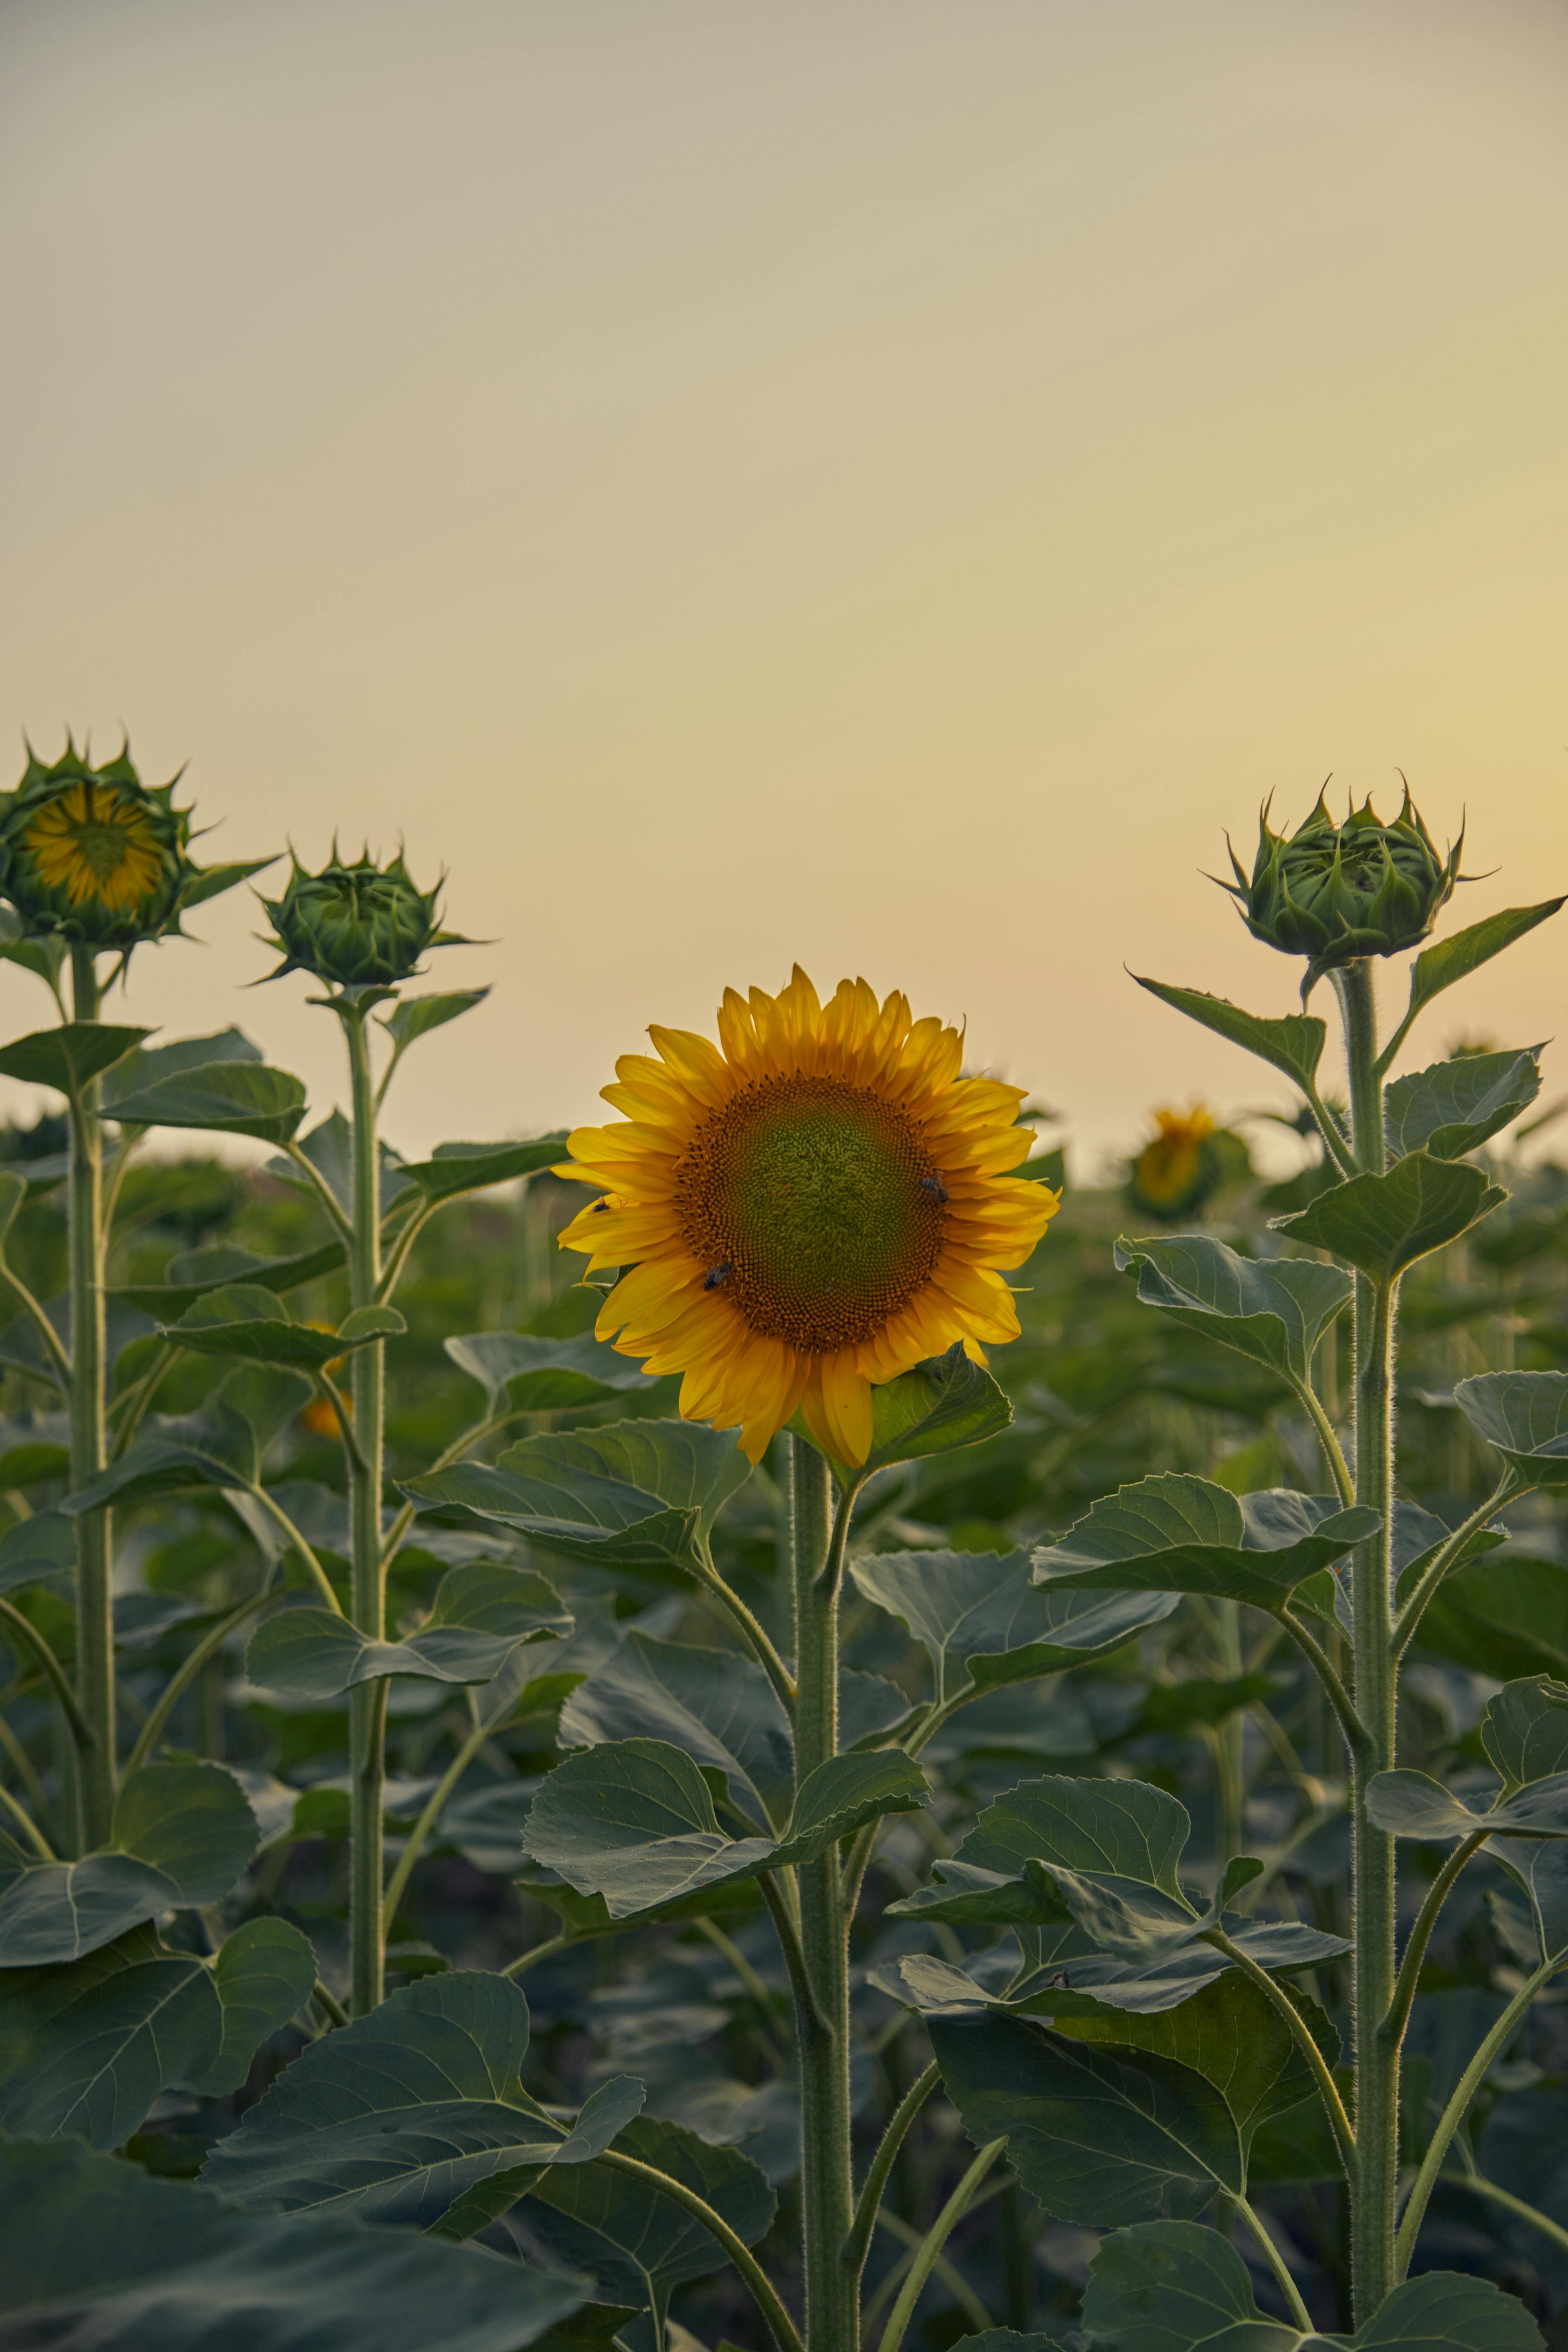
flower, petal, Common sunflower, yellow, plants, field, plantation, flowering plant, agriculture, plant stem, herbaceous plant, wildflower, Forb, sunflowers, Pedicel, farm, crop, asterales, daisy family